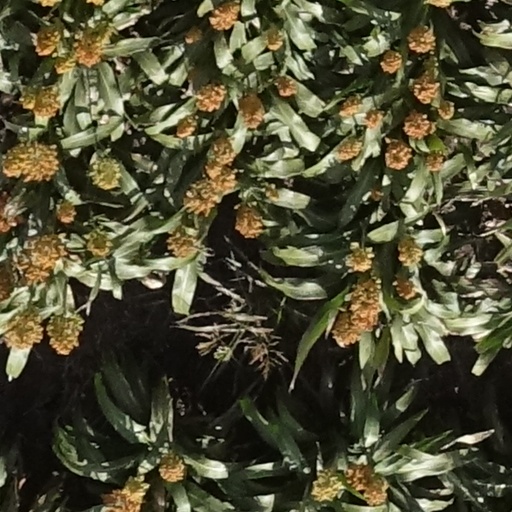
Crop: sorghum